Andrey Borisenko

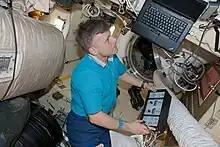
Inside the space station, Borisenko conducts the Russian experiment KPT-10 "Kulonovskiy Kristall".

Borisenko was selected as a cosmonaut candidate from RSC Energia on 29 May 2003. He started basic spaceflight training in June 2003 and completed it in June 2005 by passing the state exams with excellent grades. He received qualification of test-cosmonaut on 5 July 2005 from the Interdepartmental Qualification Commission. From July 2005 to August 2008 he participated in advanced space flight training.